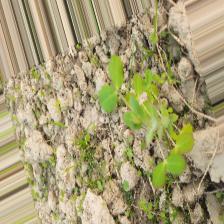
Label: Lentil Rust